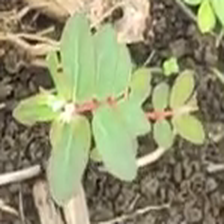
Weed species: Choti_dudhi_(Euphorbia_hirta)